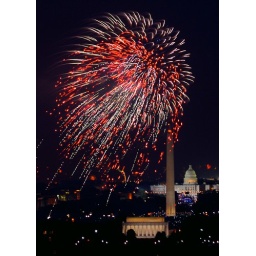
July 4th 2007 Fireworks photos taken from the 14th floor of my building in Arlington, VA